Belvidere North State Street Historic District

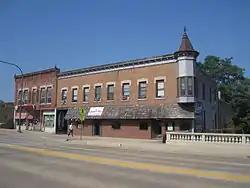

The Belvidere North State Street Historic District is a historic district on the north side of the Kishwaukee River in Belvidere, Illinois. It is primarily composed of commercial building representative of architectural trends from 1865 to 1962. The district has remained largely intact since the mid-1930s.